Salience network

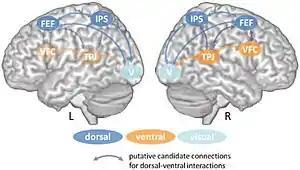
Interaction between the ventral (salience) and dorsal attention networks enables dynamic control of attention in relation to top-down goals and bottom-up sensory stimulation.

While the function of the salience network is not exactly known, it has been implicated in the detection and integration of emotional and sensory stimuli, as well as in modulating the switch between the internally directed cognition of the default mode network and the externally directed cognition of the central executive network. Evidence that the salience network mediates a switch between the DMN and CEN comes from Granger causality analysis and studies utilizing transcranial magnetic stimulation. The timing of electrophysiological responses during the oddball task is consistent with interaction, as after the initial mismatch negativity response is transmitted "bottom-up" from sensory regions, a "top-down" signal localized to the AI and dACC occurs before a widespread evoked potential that corresponds to attentional shifting. It has also been hypothesized that the AI receives multimodal sensory input and the ACC and the associated dorsomedial prefrontal cortex sends motor output.